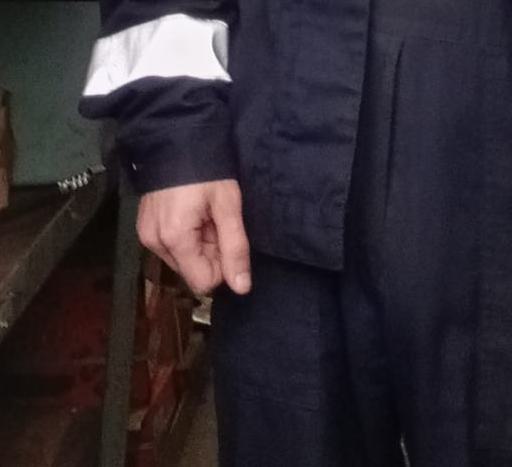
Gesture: no_gesture